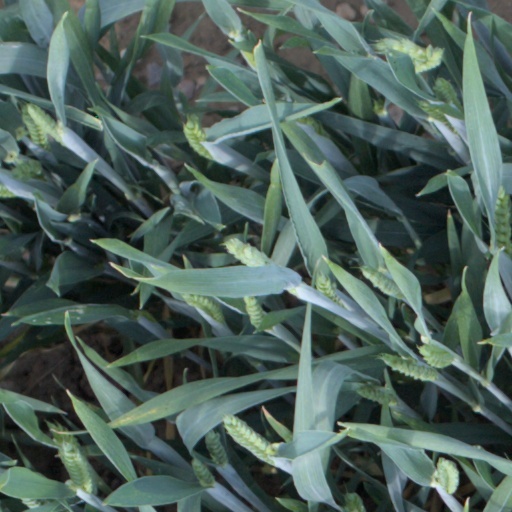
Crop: wheat